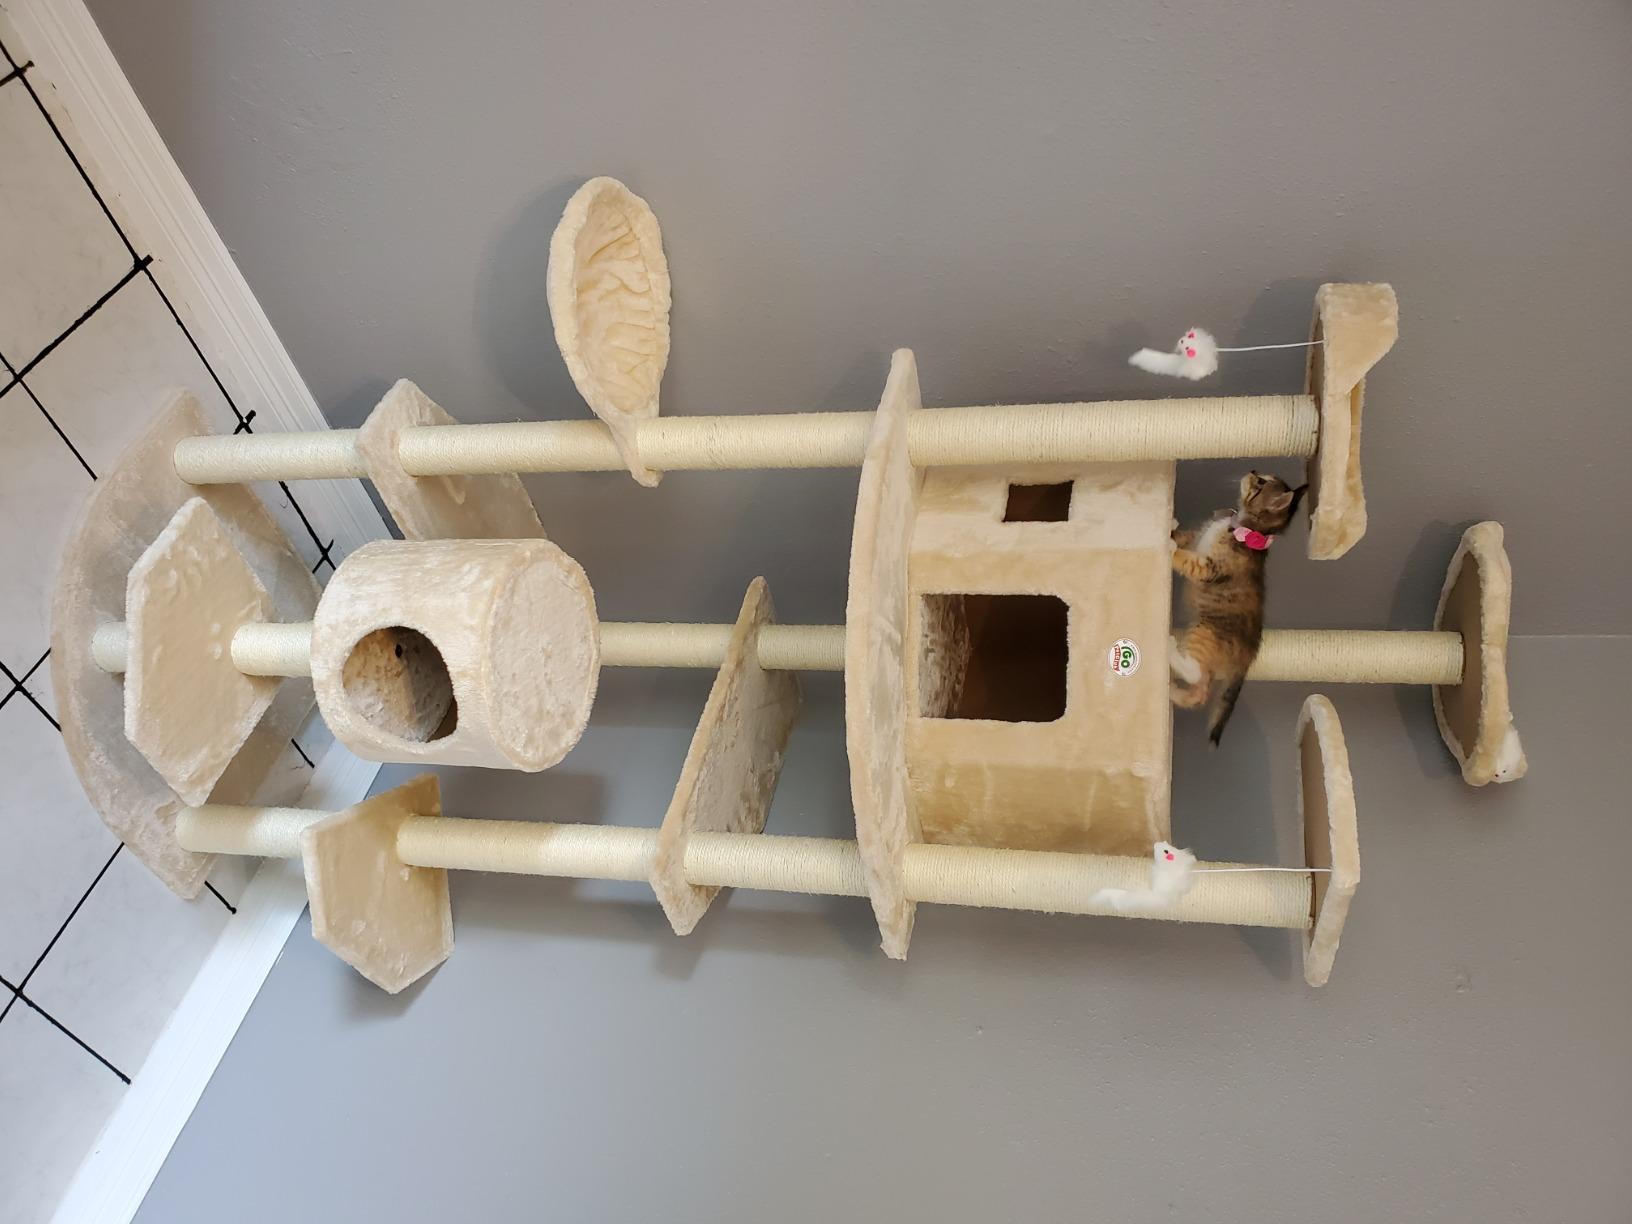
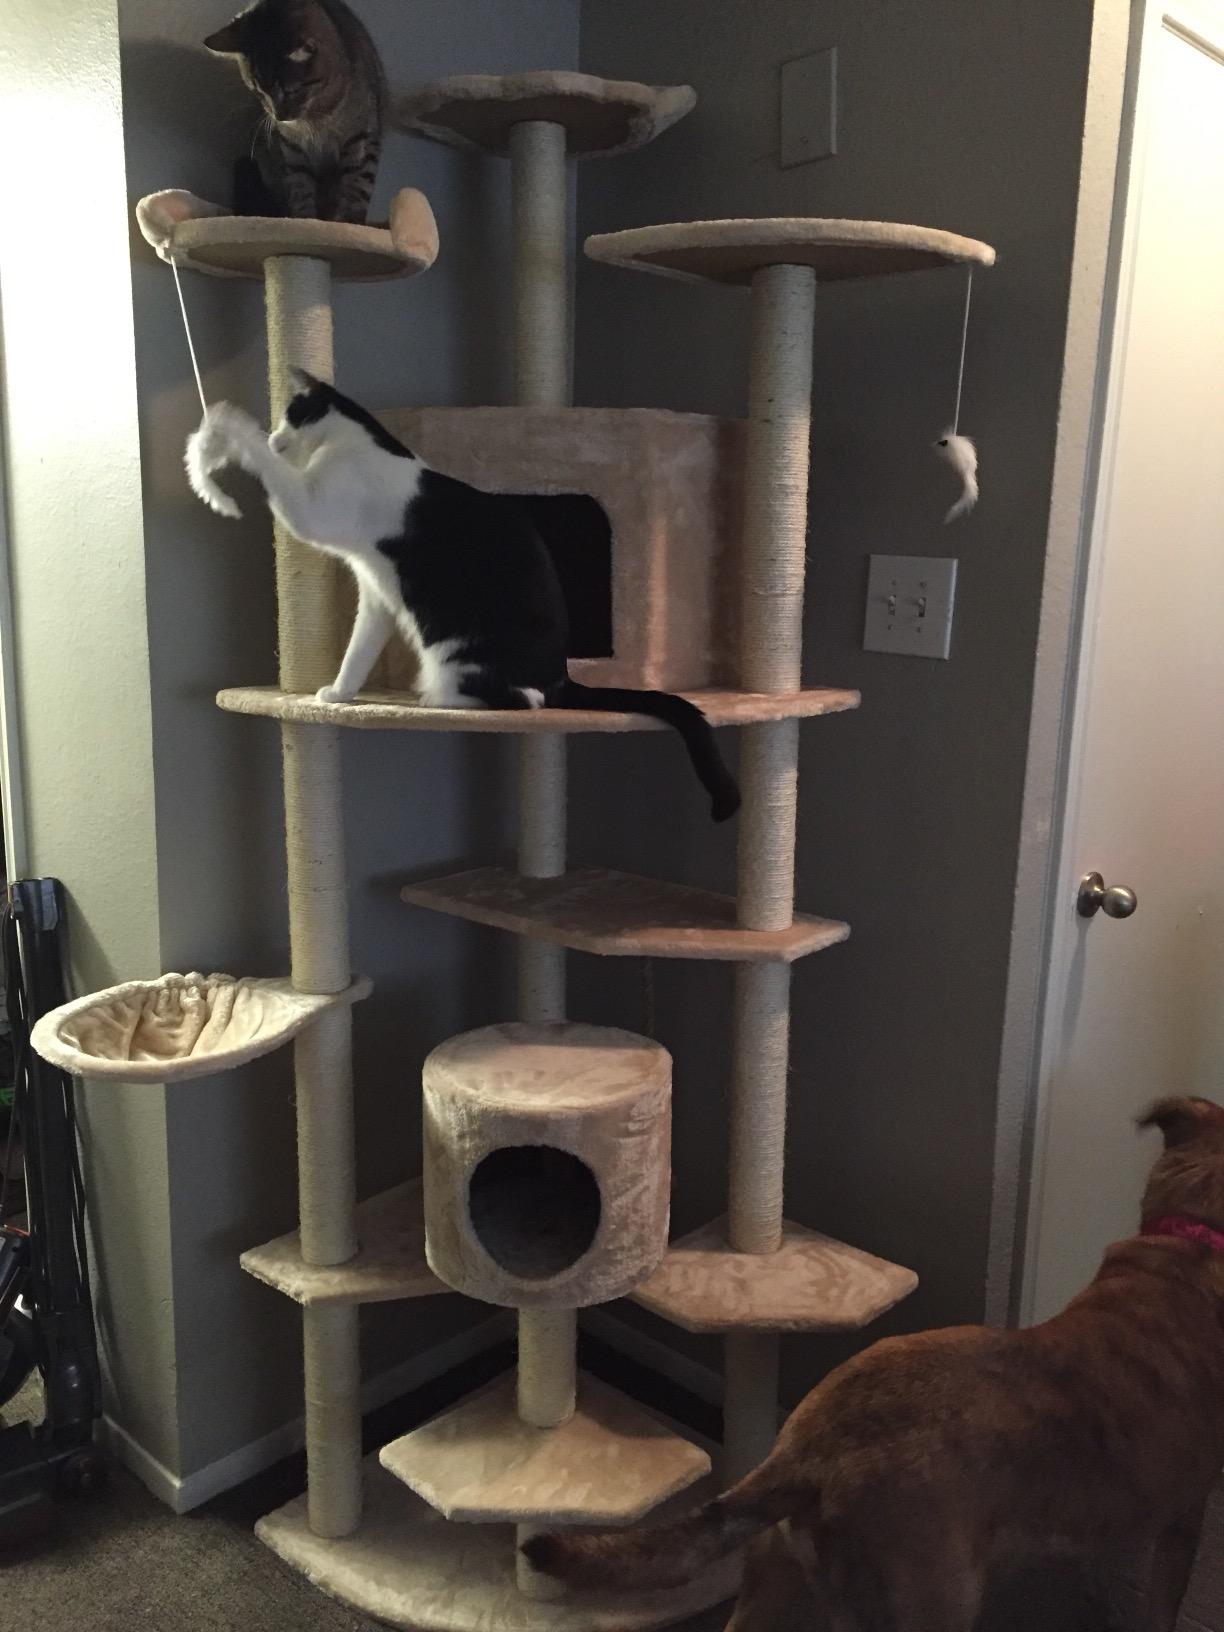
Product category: items_cat tree
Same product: yes